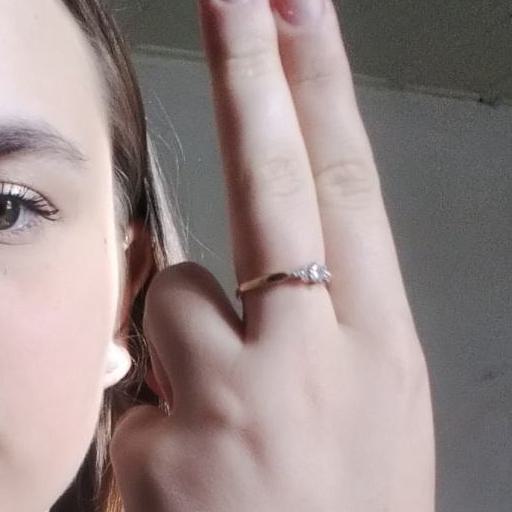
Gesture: two_up_inverted